David Oshinsky

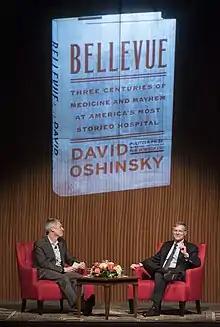
Oshinsky (right) and Dell Medical School dean Clay Johnston (left) at the Lyndon Baines Johnson Library and Museum at the University of Texas at Austin in 2016

Oshinsky won the annual Pulitzer Prize in History for his 2005 book, "". Oshinsky’s most recent book, "Bellevue: Three Centuries of Medicine and Mayhem at America’s Most Storied Hospital", was published in 2016. His other books include the D.B. Hardeman Prize-winning "", and the Robert Kennedy Prize-winning "". His articles and reviews appear regularly in "The New York Times", "The Washington Post", and "The Chronicle of Higher Education". He previously held the Jack S. Blanton chair in history at the University of Texas at Austinand prior to that he was a professor of history at Rutgers University New Brunswick.